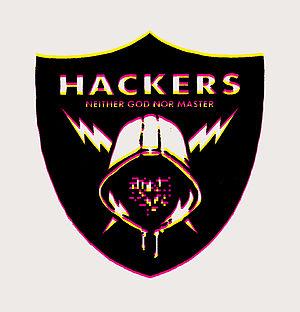
Le hacker est « quelqu'un qui hack », ou « construit un hack ». Le terme apparaît en 1959 dans le jargon du Tech Model Railroad Club, une association d'étudiants du Massachusetts Institute of Technology. En 1996, la Request for comments 1983 définit un hacker comme une personne qui se délecte de la compréhension approfondie du fonctionnement interne d'un système, en particulier des ordinateurs et réseaux informatiques. Cette dernière définition fait écho à celle utilisée depuis les années 1950 par les radio-amateurs pour qui le hacking est un bricolage créatif visant à améliorer le fonctionnement d'un système.